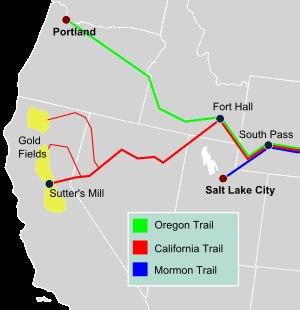
La piste Applegate est une piste établie en 1846 comme alternative à la partie la plus occidentale de la piste de l'Oregon, reliant Fort Hall dans le sud-est de l'actuel État de l'Idaho à la vallée de la Willamette dans l'actuel Oregon.
La Piste de Californie était au milieu du XIXᵉ siècle une route d'émigration américaine importante allant du Missouri à la Californie. Elle fut utilisée par 250 000 fermiers et chercheurs d'or durant la ruée vers l'or, jusqu'à l'ouverture du Premier chemin de fer transcontinental à la fin des années 1860.